Big Fish

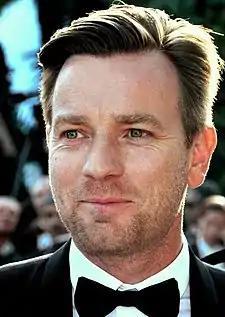
Ewan McGregor in 2012

For the role of Edward Bloom, Burton spoke with Jack Nicholson, Spielberg's initial choice for the role. Burton had previously worked with Nicholson on "Batman" (1989) and "Mars Attacks!" (1996). In order to depict Nicholson as the young Edward, Burton intended to use a combination of computer-generated imagery and prosthetic makeup. Jinks and Cohen, who were working with Ewan McGregor on "Down with Love" (2003) at the time, suggested that Burton cast both McGregor and Albert Finney for Edward. After viewing Finney's performance in "Tom Jones" (1963), Burton observed similarities between him and McGregor, and coincidentally found a "People" magazine article comparing the two. The Scottish McGregor found it easier to perform Edward's Southern American accent than a standard American accent. He said of the Southern accent: "[Y]ou can really hear it. You can get your teeth into it. Standard American is much harder."